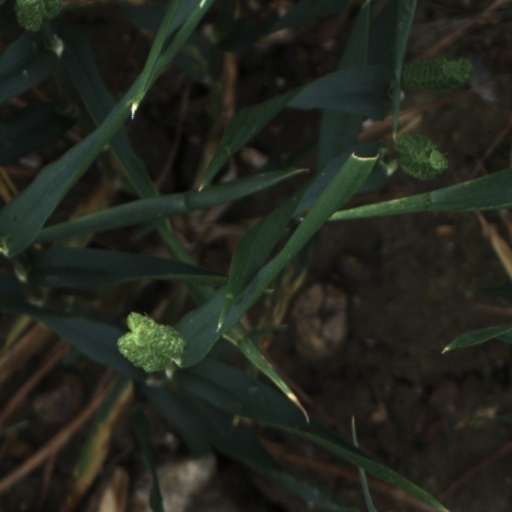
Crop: wheat